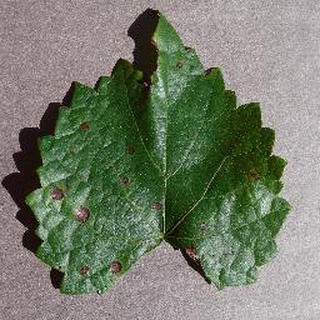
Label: grape_black_rot